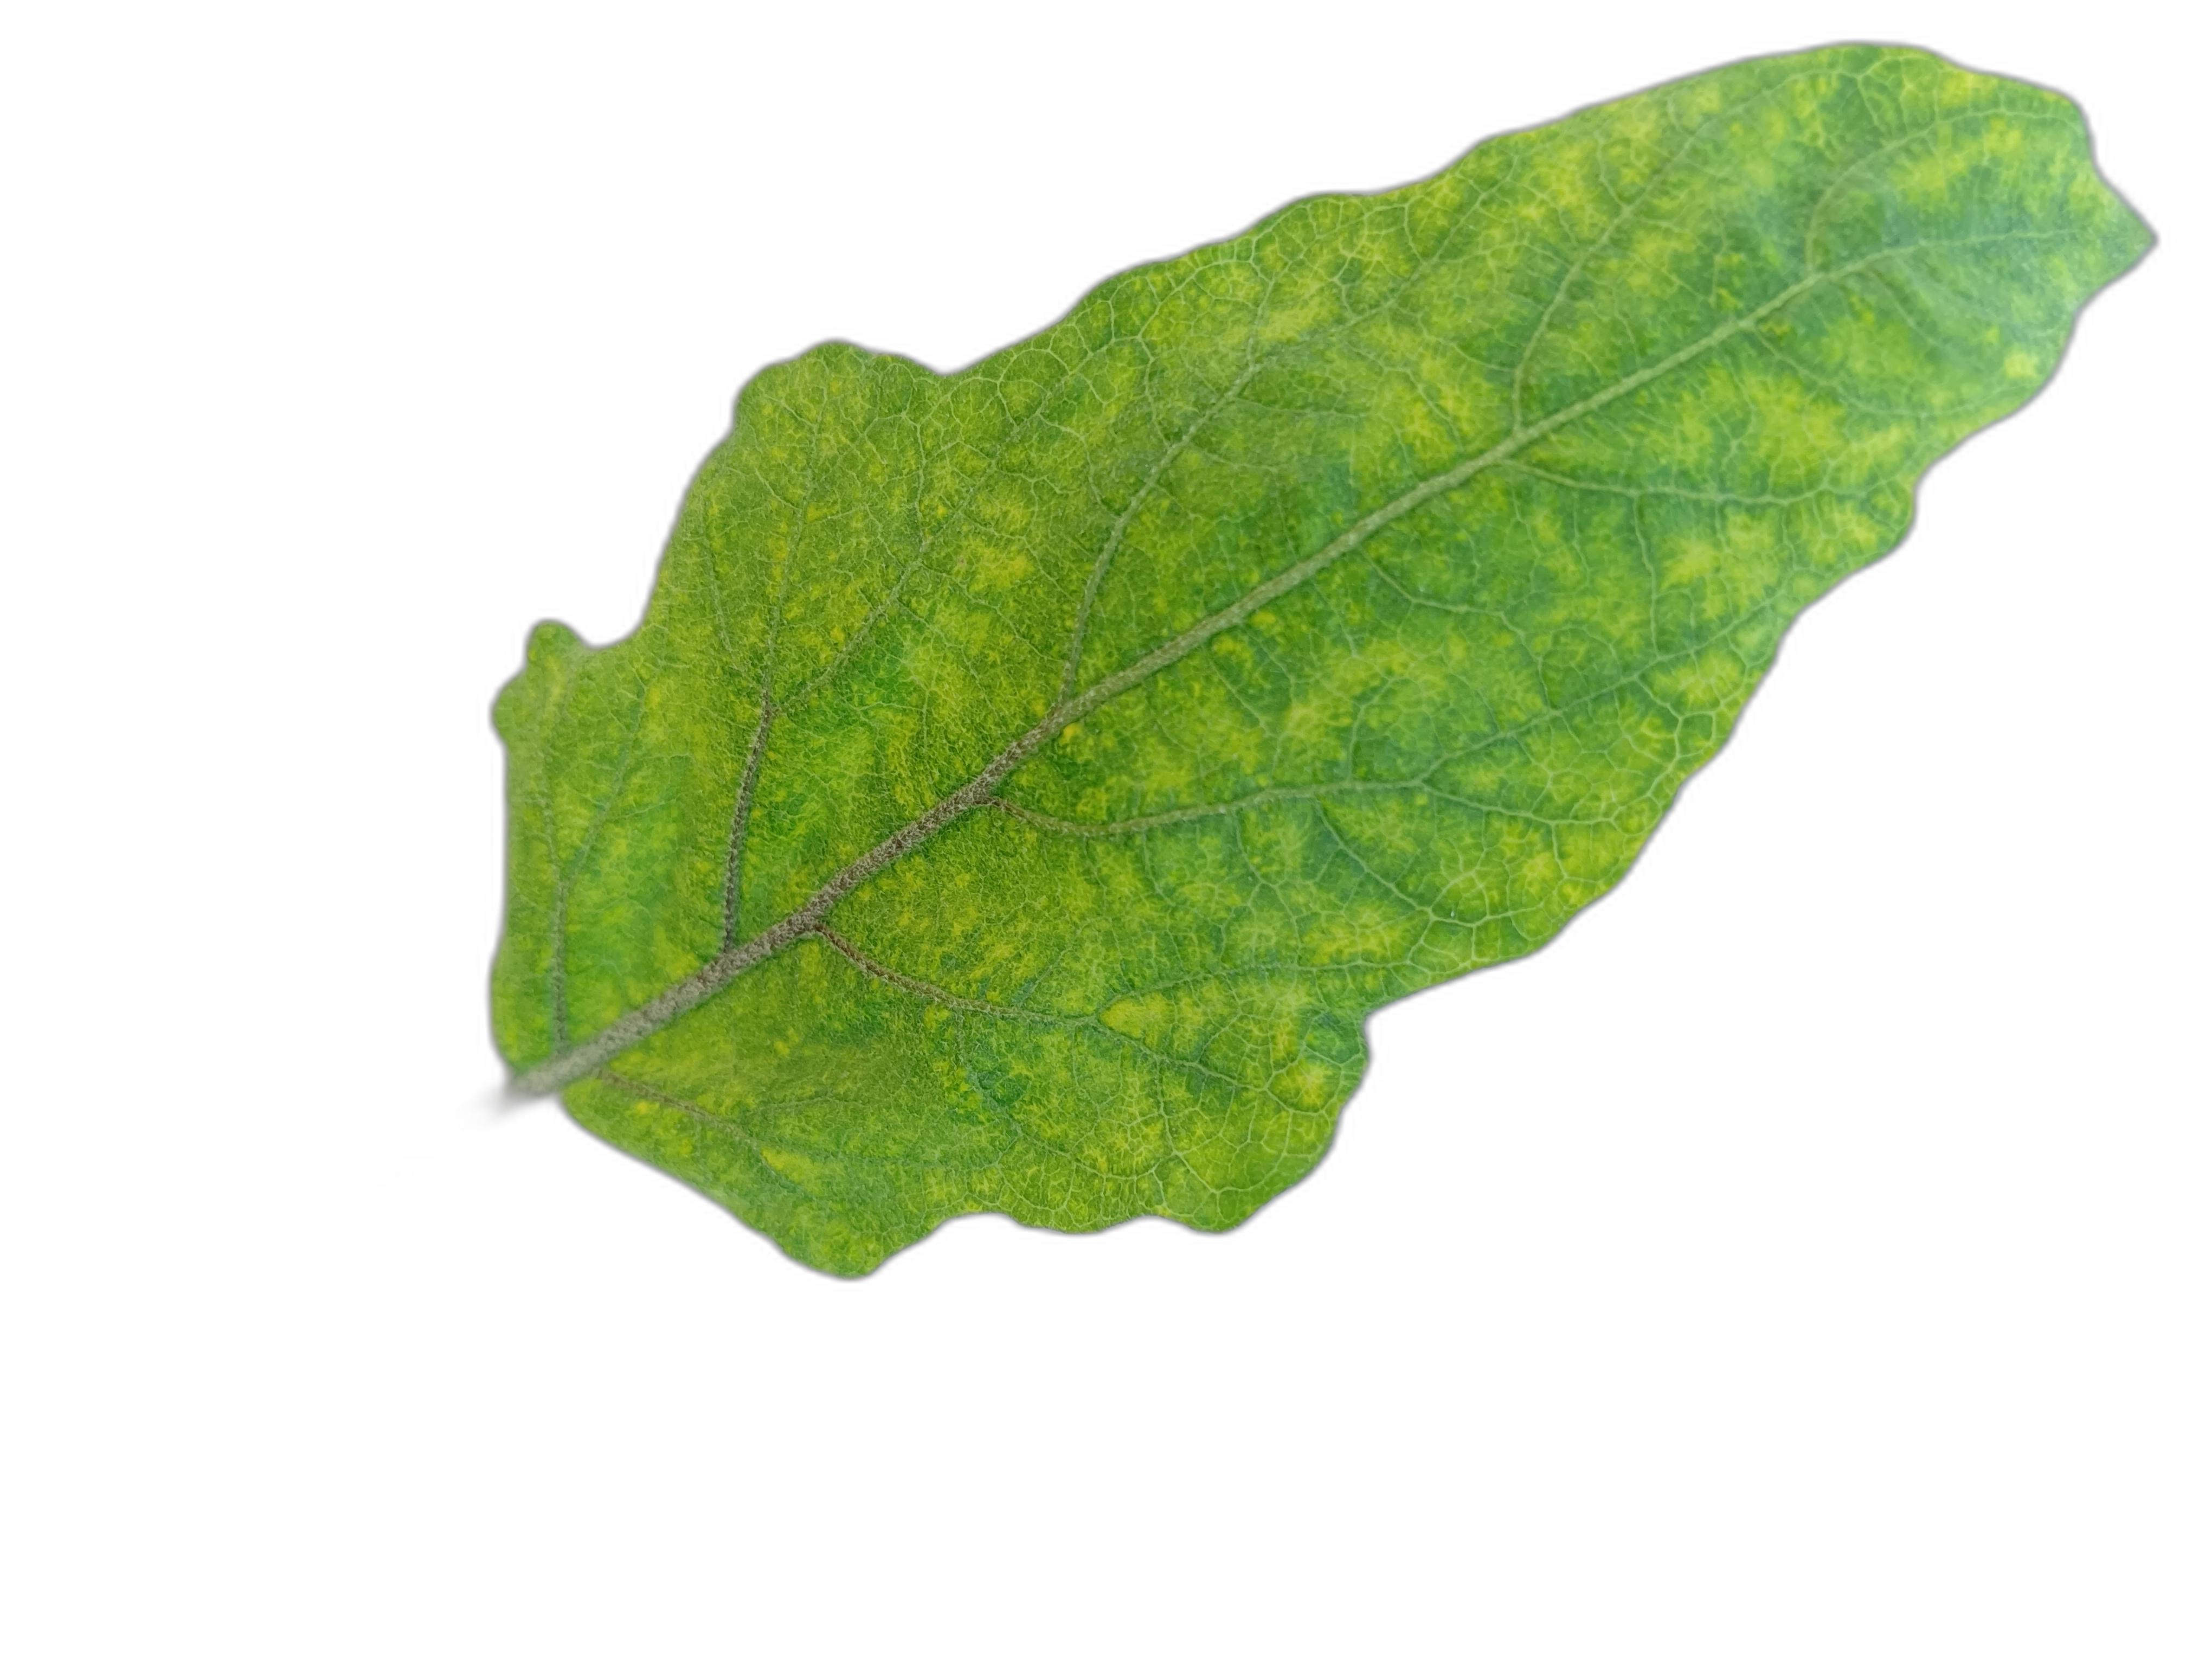
Label: Healthy Leaf